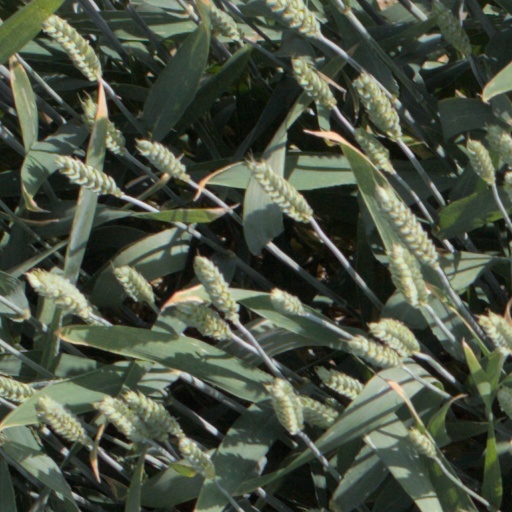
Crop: wheat